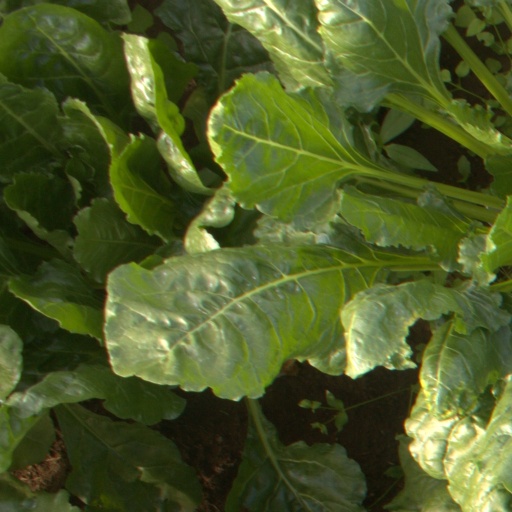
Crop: sugar beet